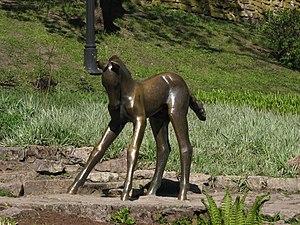
Le cheval en Lettonie est utilisé pour la traction agricole, le sport, et les loisirs. La principale race élevée est la locale, le Letton. La Lettonie compte environ 30 000 chevaux en 2016. Le pays, peu structuré en matière de filières équestres, se distingue par une large place culturelle accordée au cheval, jadis enterré avec son propriétaire. Le cheval conserve une place importante dans les traditions et chants populaires.